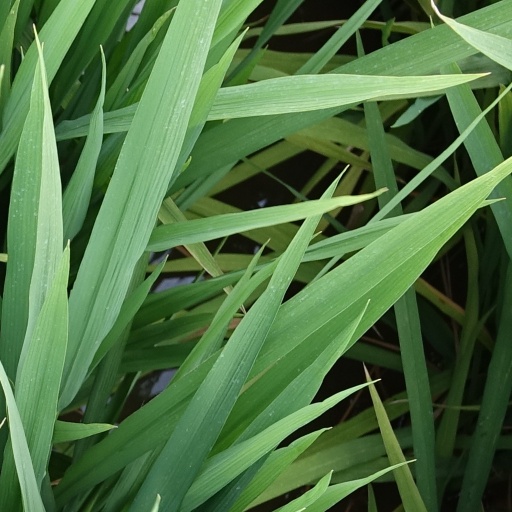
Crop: rice